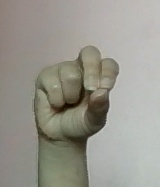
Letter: gaaf